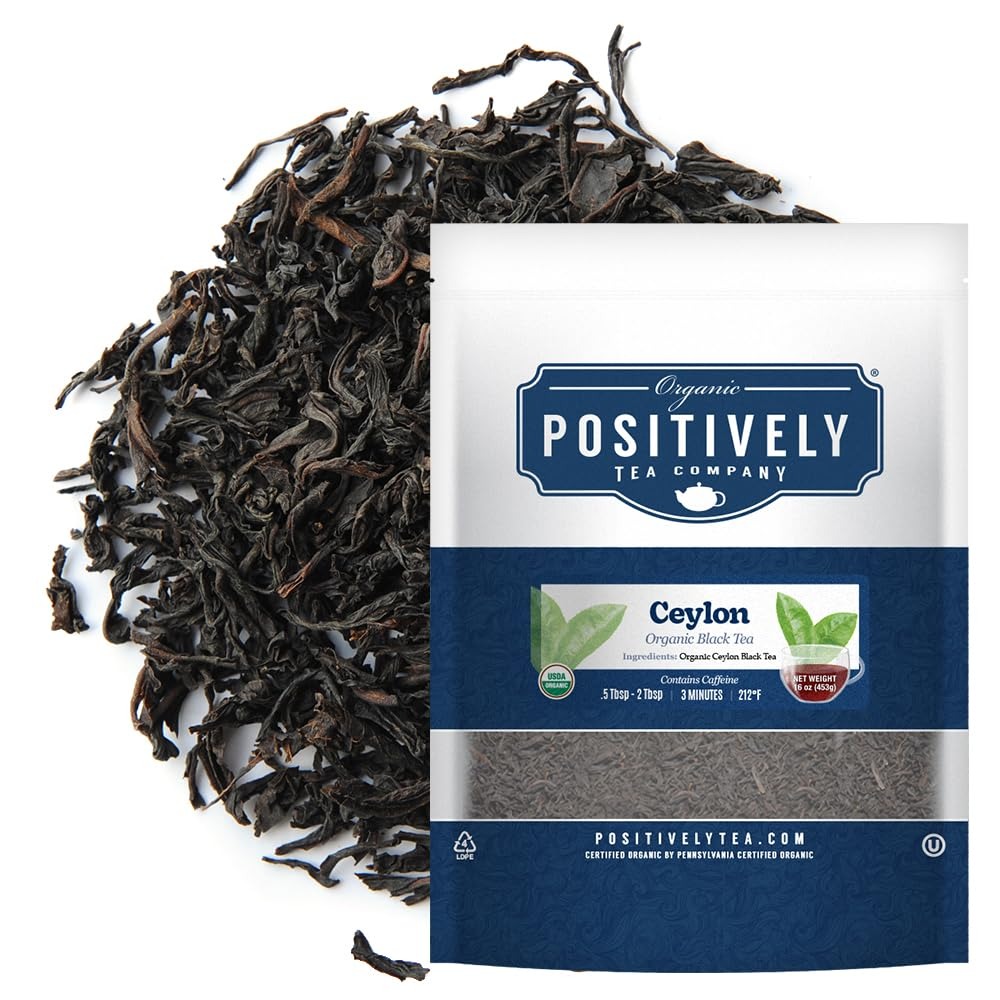
Item Name: Organic Positively Tea Company, Ceylon Black Tea, Loose Leaf, 16 Ounce
Bullet Point 1: Organic Ceylon is a fragrant and sweet medium-bodied black tea with rich and well-rounded flavors and aromas.
Bullet Point 2: TEA TYPE: Organic Black Tea, CAFFEINE LEVEL: High, TASTING NOTES: Sweet, Well-Rounded, Rich, CERTIFICATION: USDA Certified Organic, ORIGIN: Sri Lanka
Bullet Point 3: INGREDIENTS - 100% Organic Ceylon Black Tea
Bullet Point 4: SERVINGS - 1 pound of Organic Ceylon Black Tea will yield approximately 150 - 240 cups of tea, depending on brewing measurements.
Bullet Point 5: BENEFITS - Our organic loose leaf Ceylon black tea is naturally high in antioxidants, polyphenols, amino acids, vitamins, minerals, caffeine and contains no additives, preservatives or colorants - simply 100% organic Ceylon and positivi-tea!
Product Description: This fragrant and sweet Organic Ceylon black tea has a beautiful long leaf style. The cup is medium-bodied and rich with well-rounded flavor and aroma.</br></br>Brewing Instructions: Steep at 212°F for 3 minutes. Tea brew time and measurements may vary according to preference and brewing device.</br></br>Positively Tea is a USDA Certified Organic tea company specializing in high quality, specialty loose leaf teas from around the world. All of our teas are curated with incredible passion and positivity. With over 70 varieties of organic tea to choose from, we offer a positively delicious and organic tea selection to satisfy any tea craving, and perfect for every step of your tea journey. All of our USDA Certified Organic teas are fresh, free of artificial flavors, harsh chemicals and GMOs. Discover the power of tea in its purest form.
Value: 16.0
Unit: Ounce

Price: 29.95